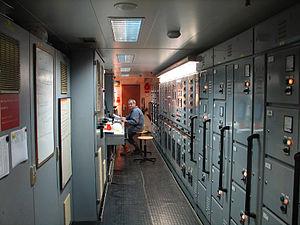
Le PC Machines sur la drague Samuel de Champlain.
Sur un navire, on appelle salle des machines les compartiments qui renferment l'appareil propulsif et évaporateur ainsi que les divers appareils auxiliaires, tels que les groupes électrogènes, produisant l'énergie nécessaire au fonctionnement du navire.